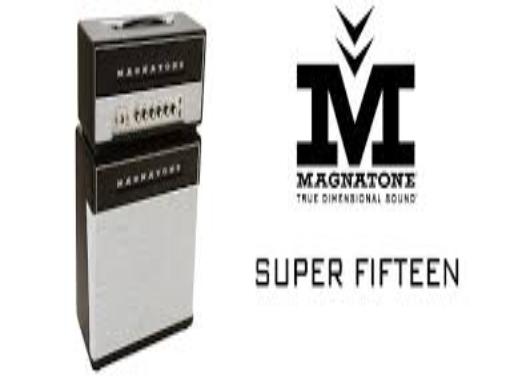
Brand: magnatone
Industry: Electronic